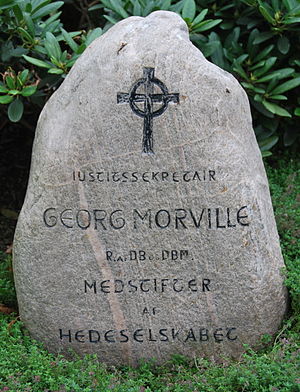
Georg Morville / Privat
Gravsten for Georg Morville på Viborg Kirkegård.
Gravsten for justitssekretær og medstifter af Hedeselskabet, Niels Georg Christian Morville (1817-1904). Placeret på Viborg Kirkegård.
Niels Georg Christian Morville var en dansk jurist og medstifter af Hedeselskabet.